Throwback uniform

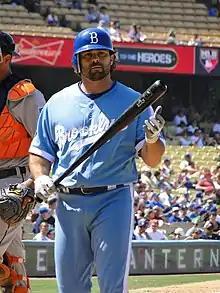
Aaron Miles in a throwback Los Angeles Dodgers uniform in June 2011

In 1990, the Chicago White Sox wore replicas of their 1917 World Series uniforms against the Milwaukee Brewers as part of the White Sox celebration of the final season at Comiskey Park. During the game, the scoreboard and public address system were turned off, and the lineups announced with a hand-held megaphone.